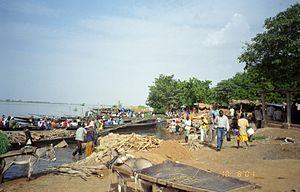
Ségou est une ville et une commune du Mali, située à 240 km de la capitale Bamako. C’est également le chef-lieu du cercle de Ségou et de la 4ᵉ région administrative du Mali qui porte son nom.